C. M. Russell Museum Complex

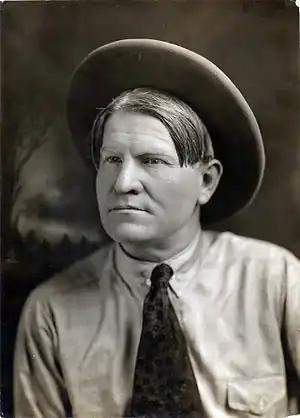
Charles Marion Russell in 1900.

Josephine Trigg, however, had a collection of 153 oil paintings, watercolors, illustrated letters, bookmarks, models and postcards, many of which did not depict Old West images. Trigg's will established a Trigg-C.M. Russell Foundation and donated these items to the city provided that the city built a museum to house the collection within two years. Leonard Regan, an executive with the Montana Power Company, led a fundraising drive which netted $75,000, and in 1953 the Trigg-Russell Memorial Gallery (as the museum was originally known) opened on September 26, 1953. The building cost $58,175 to construct.